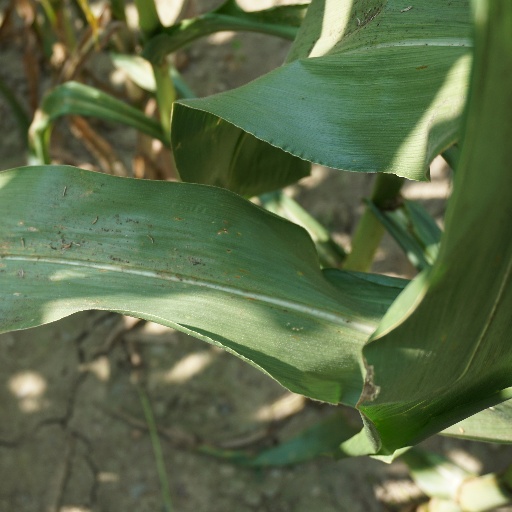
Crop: maize; corn